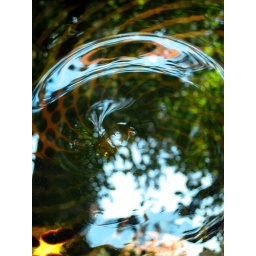
Reflection in a church window